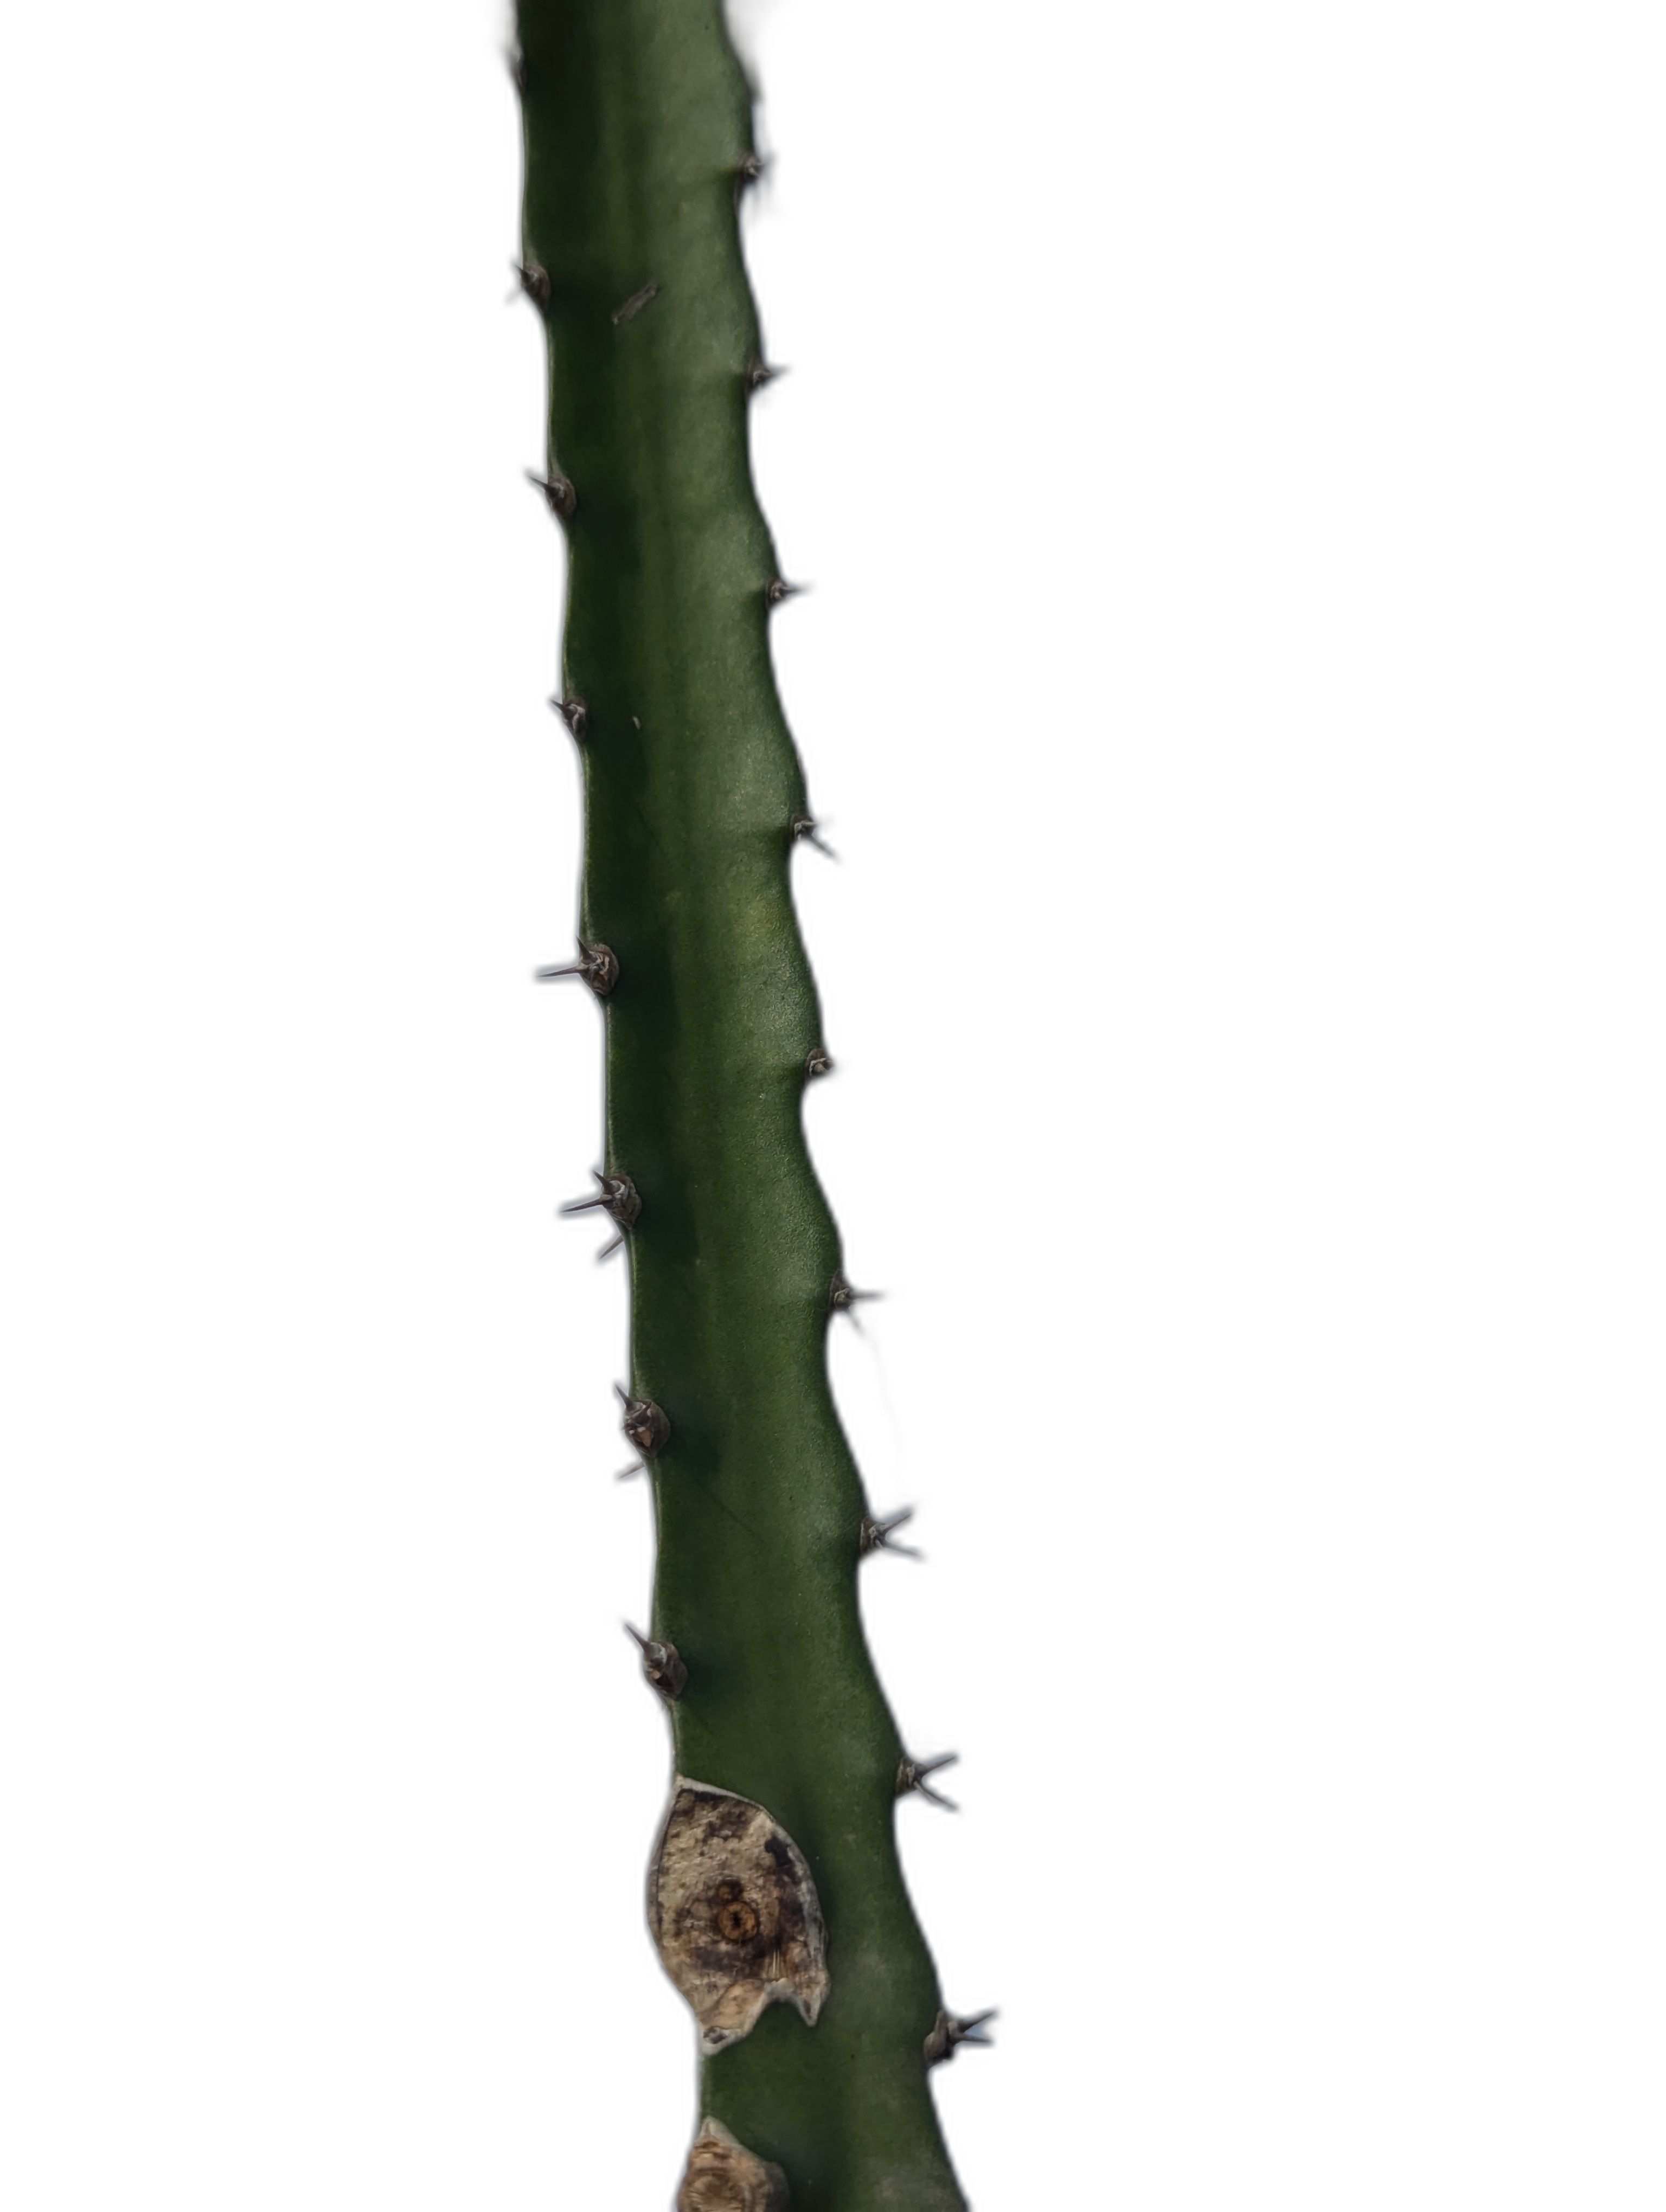
Label: Good leaf